Black vinegar

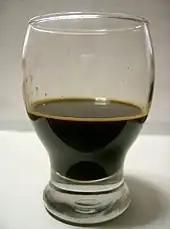
Black vinegar in a glass

Black vinegar is dark-colored vinegar traditionally used in Chinese and other East Asian cuisine.